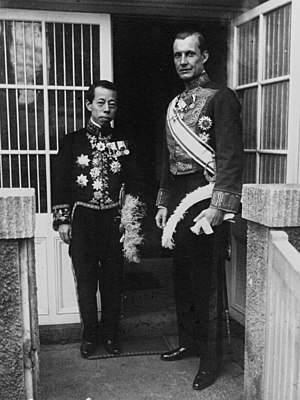
Henrik Kauffmann
"Henrik Louis Hans Kauffmann var Danmarks gesandt i Washington i 1941 og underskrev ""på kongens vegne"" og med tilslutning fra landsfogederne i Grønland en overenskomst med USA om forsvaret af Grønland og levering af forsyninger til grønlænderne. Den gav USA ret til at bygge militære anlæg i den daværende danske koloni. Den danske regering protesterede mod overenskomsten, afskedigede Kauffmann og sigtede ham for landsforræderi. De danske generalkonsuler i USA erklærede sig dog solidariske med ham, hvorefter også de blev afskediget.